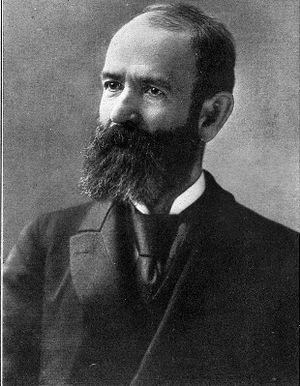
Jason « Jay » Gould, né le 27 mai 1836 à Roxbury dans l'État de New York et mort le 2 décembre 1892 à New York, est un homme d'affaires américain.